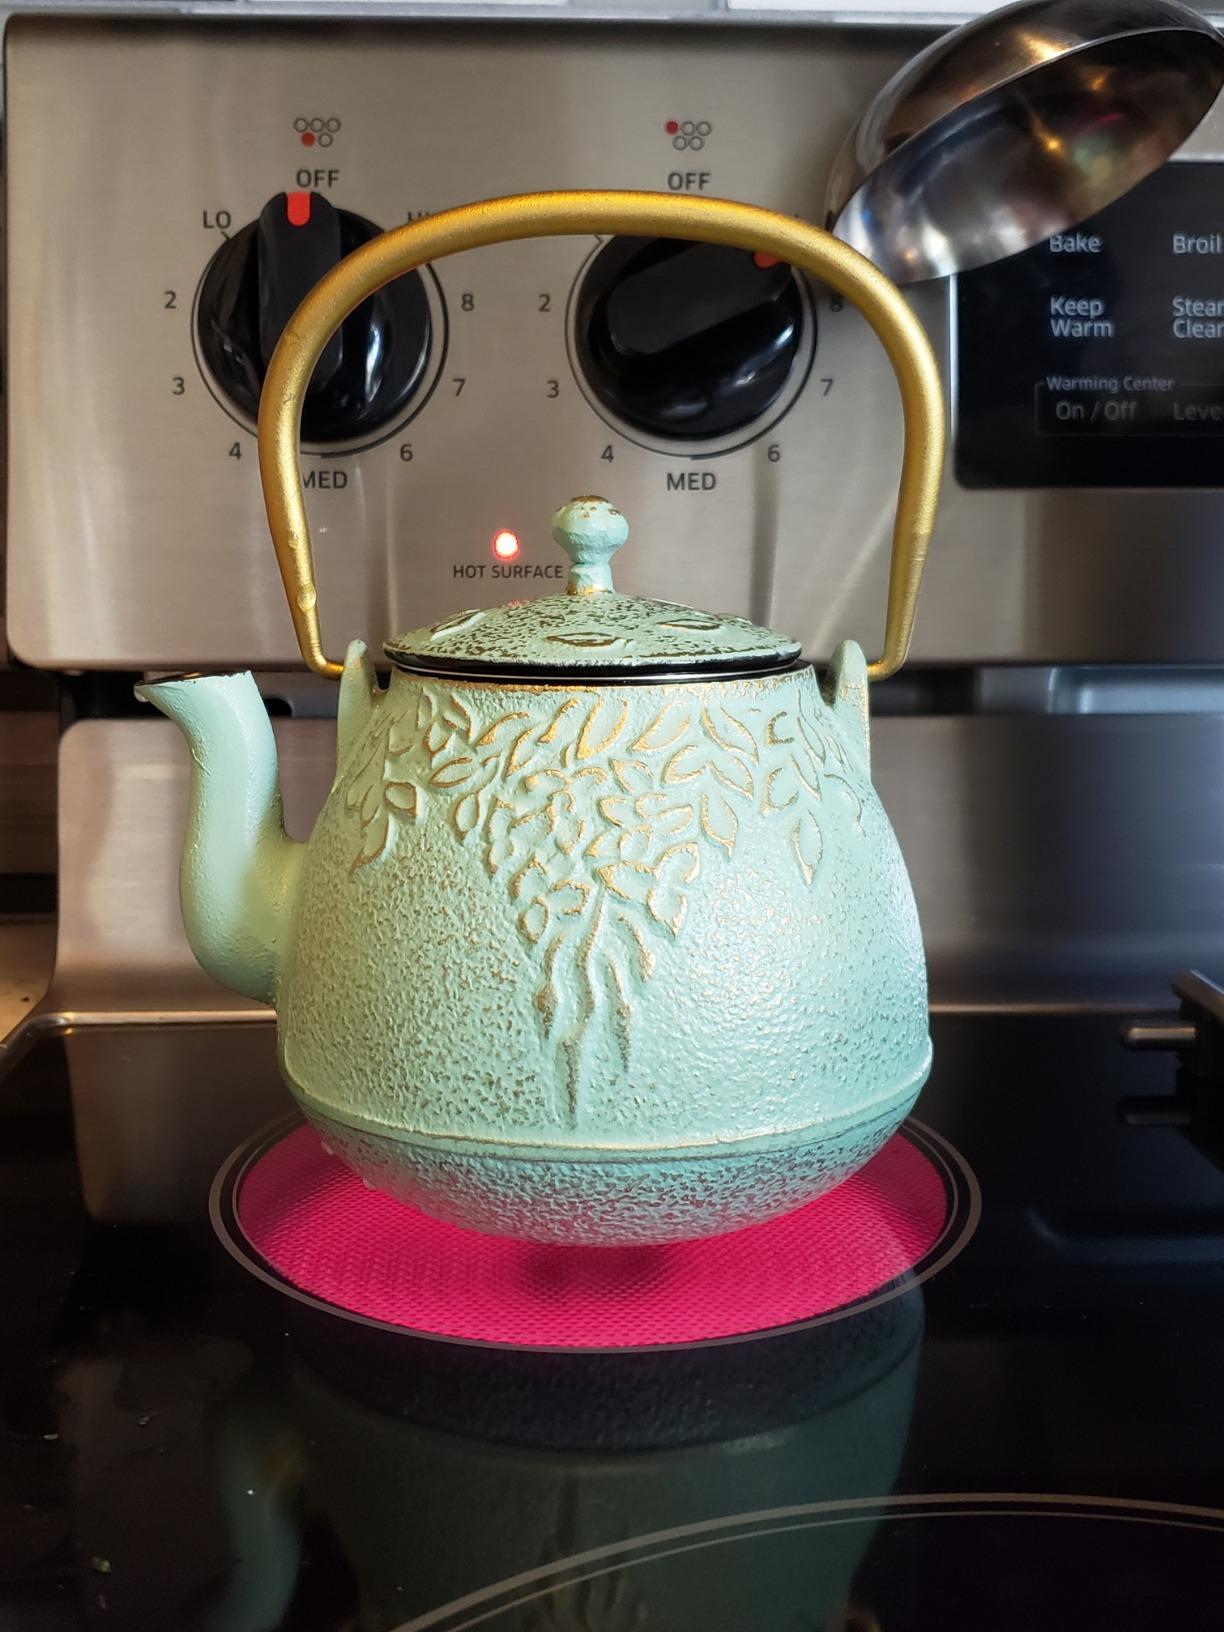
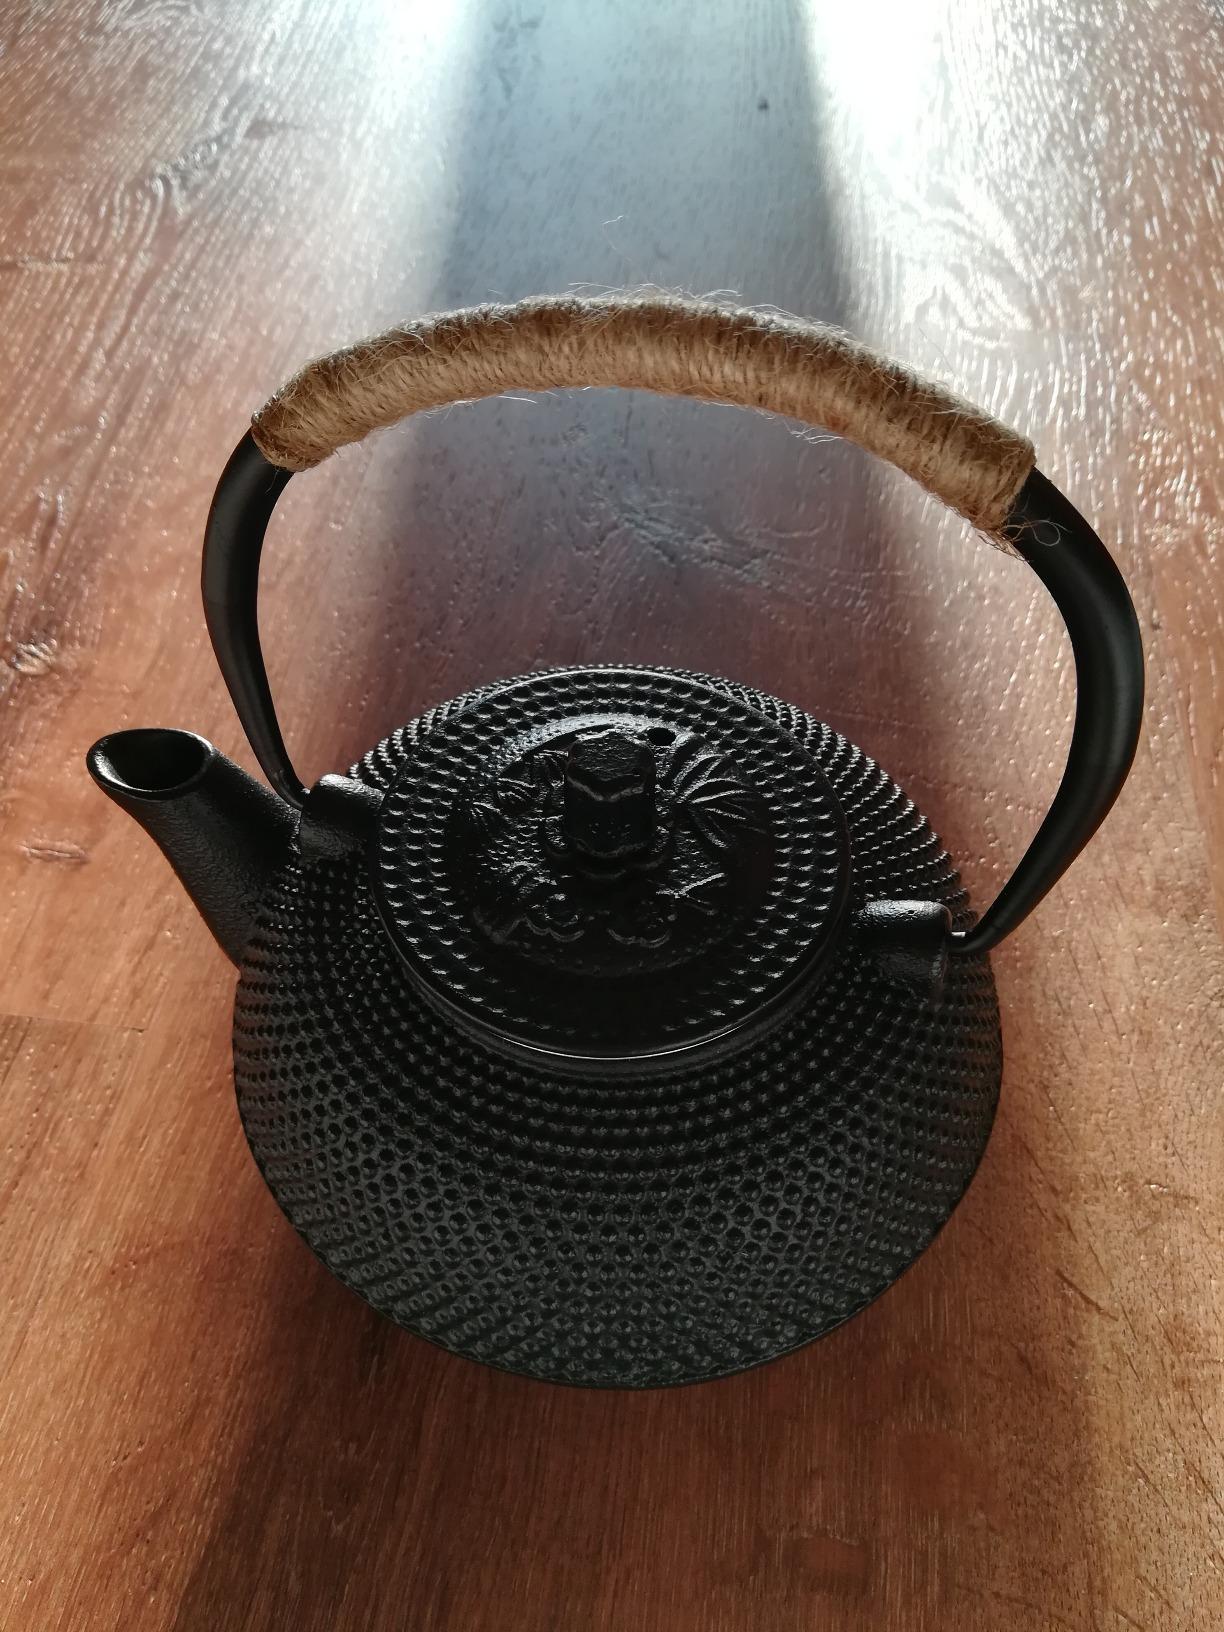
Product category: items_kettle
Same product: no